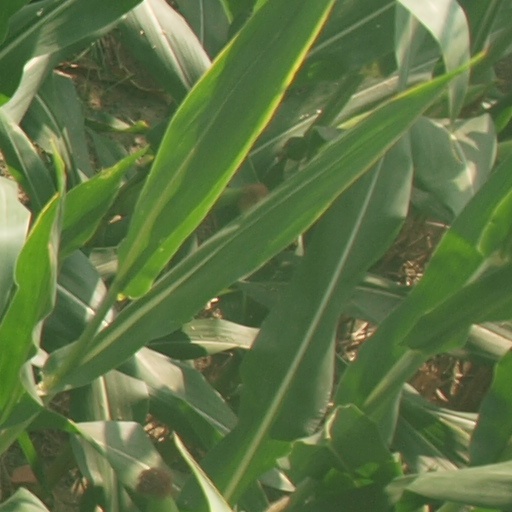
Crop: maize; corn